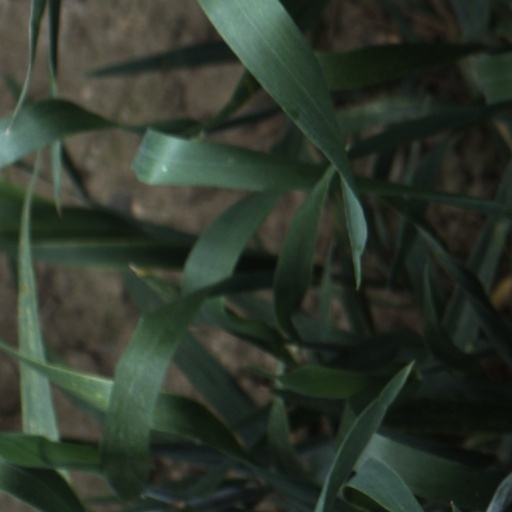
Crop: wheat